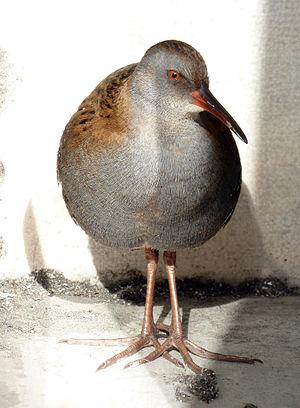
Râle d'eau Italiano: porciglione Português: Frango-d'água-europeu